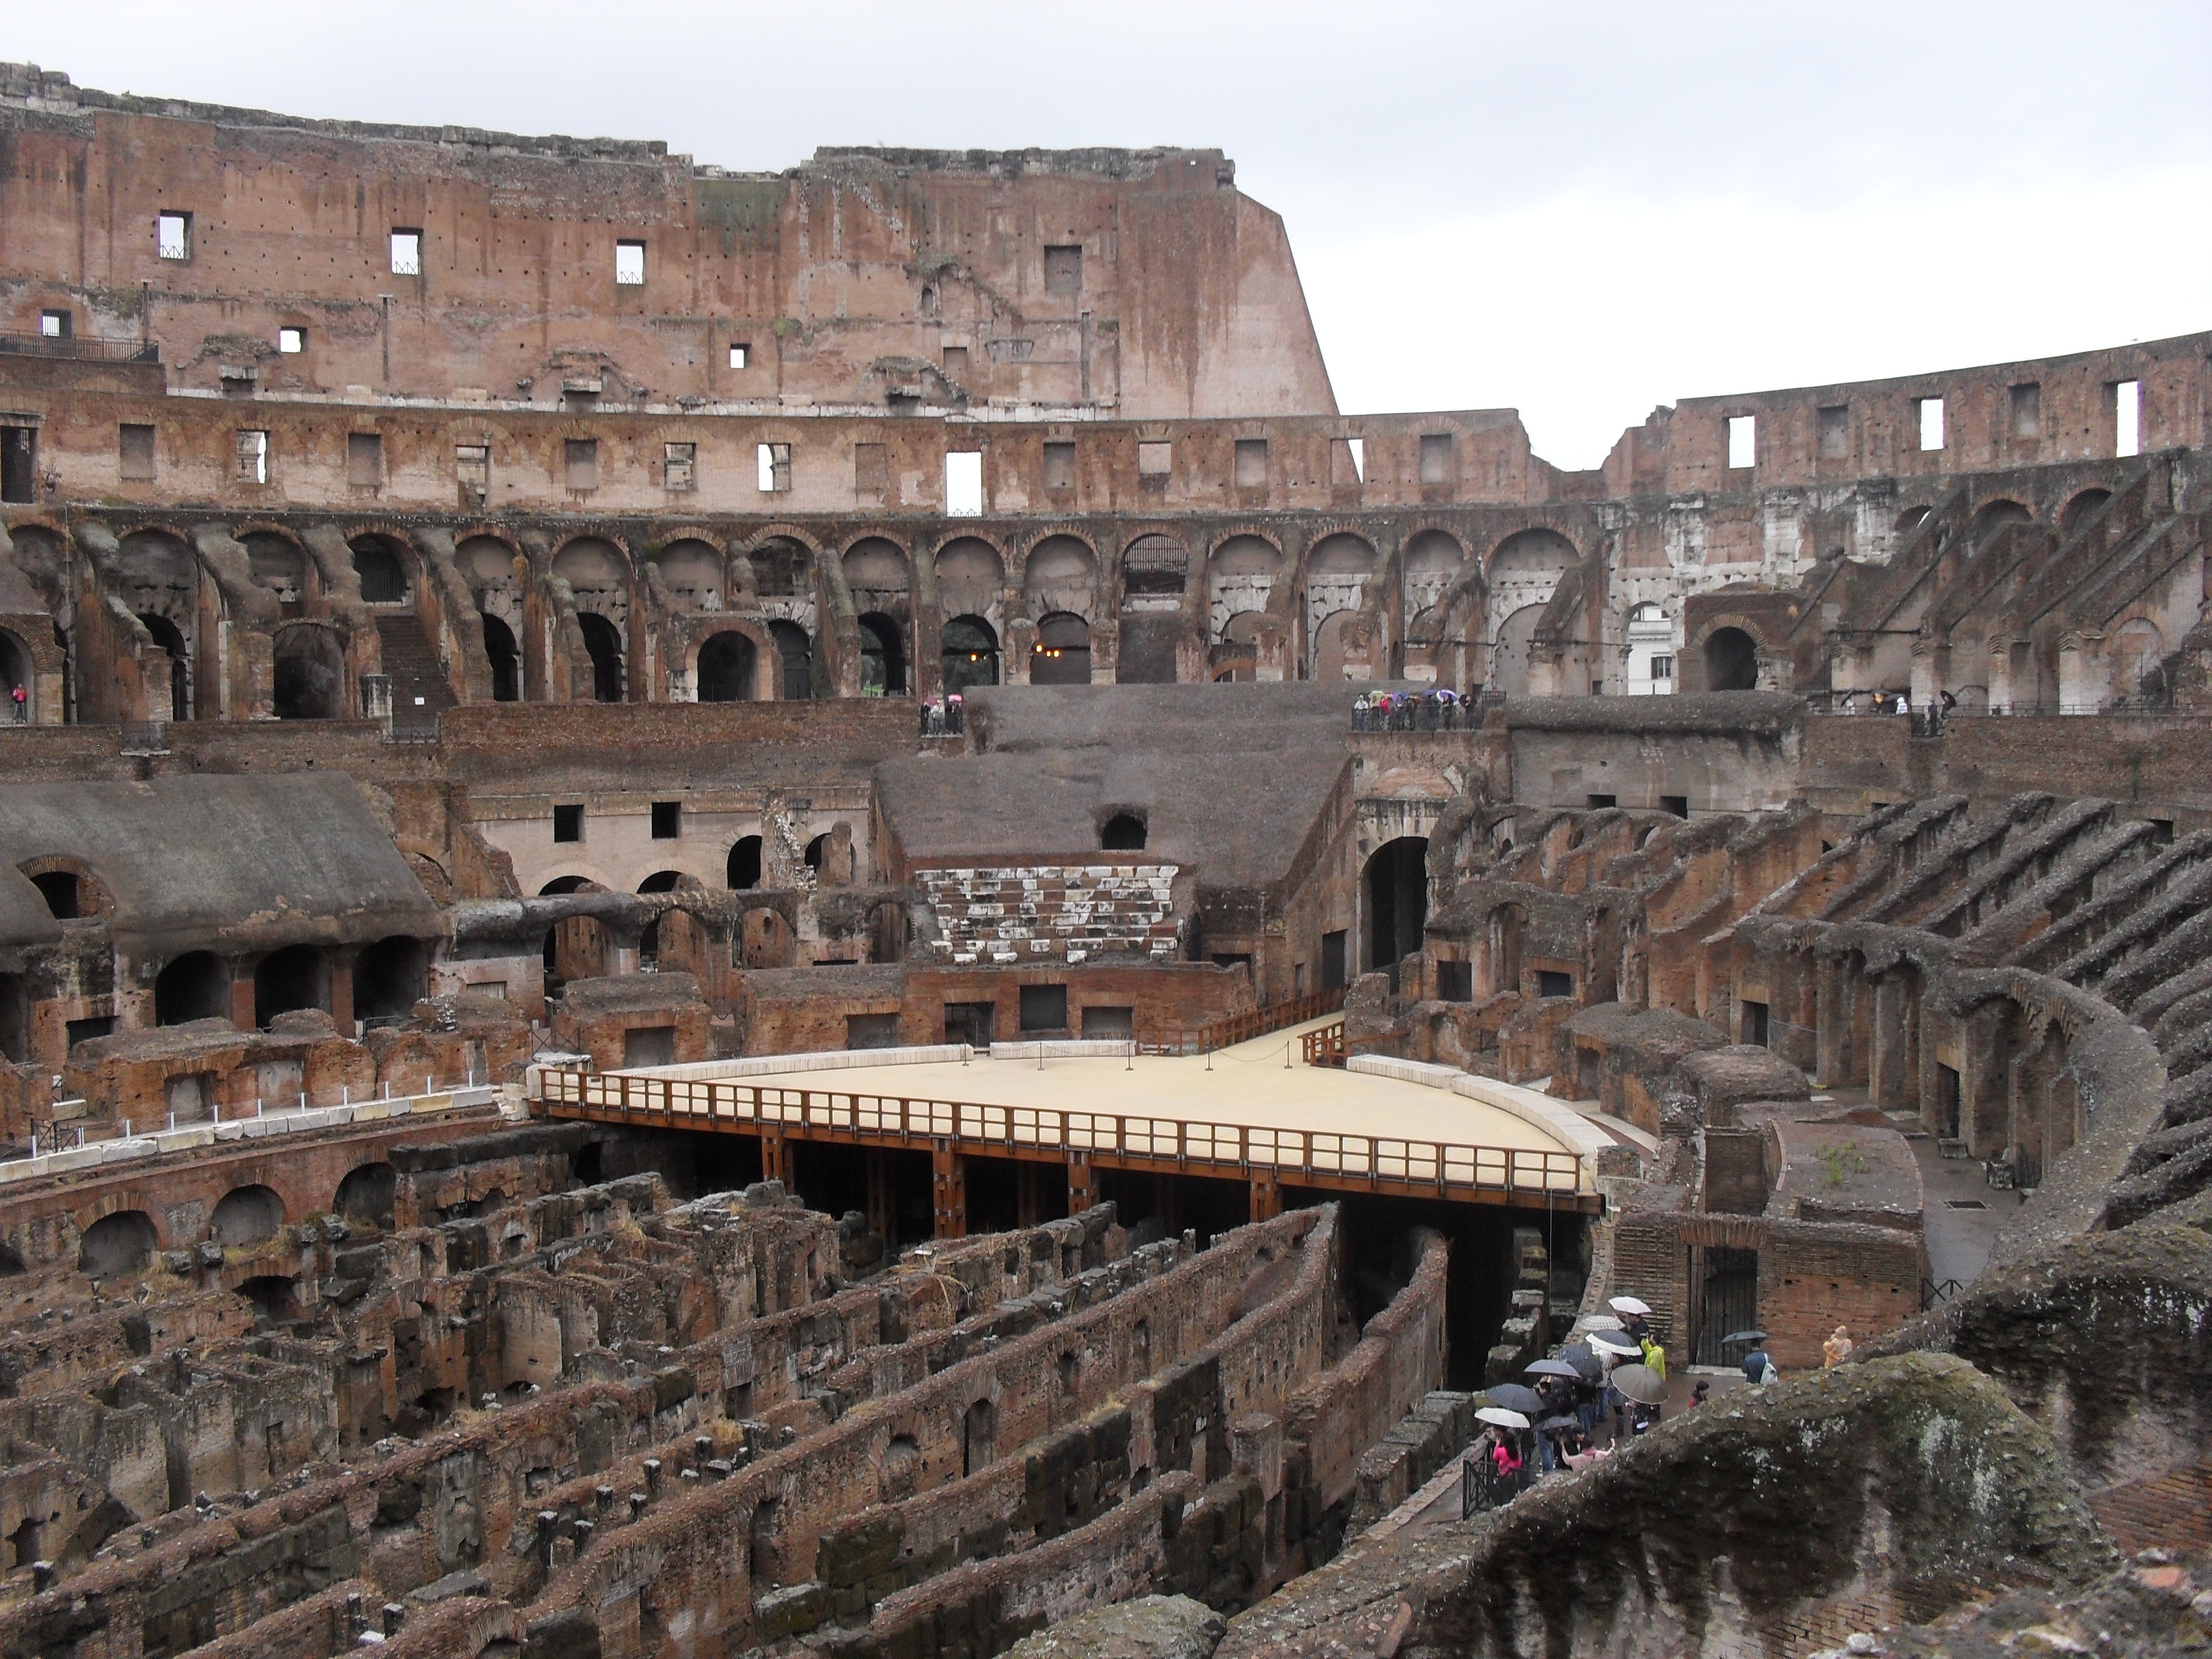
bridge, town, palace, landmark, colosseum, theatre, amphitheatre, ruins, history, ancient rome, unesco world heritage site, historic site, ancient history, human settlement, ancient roman architecture